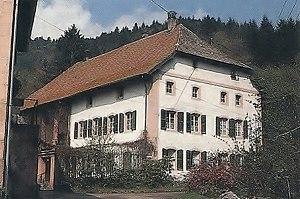
maison du maître de forges à Framont (Vosges)
Framont est une commune française située dans le département de la Haute-Saône, en région Bourgogne-Franche-Comté.
Louis Daniel Champy, né le 1ᵉʳ novembre 1763 à Vitteaux, mort en 1831, est un industriel français, maître de forges à Framont et Rothau dans les Vosges de 1786 à 1827, membre du Conseil des Fabriques et Manufactures sous l'Empire, et député des Vosges sous la Restauration.